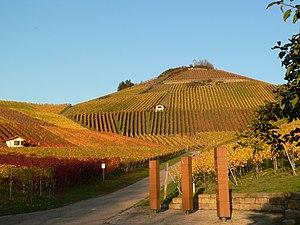
Neckarsulm est une ville de Bade-Wurtemberg, située dans l'arrondissement de Heilbronn, dans la Région de Heilbronn-Franconie, dans le district de Stuttgart, près d'Heilbronn, au confluent du Neckar et de la Sulm.